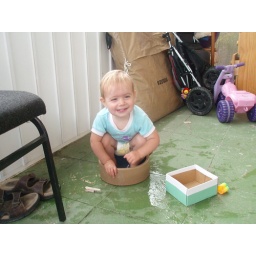
Emma in Sami's water bowl